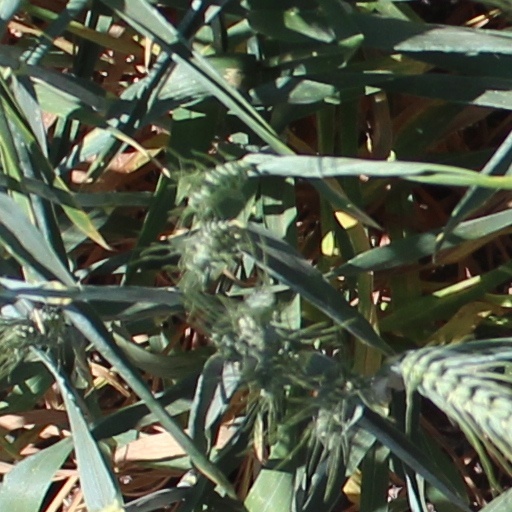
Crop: wheat